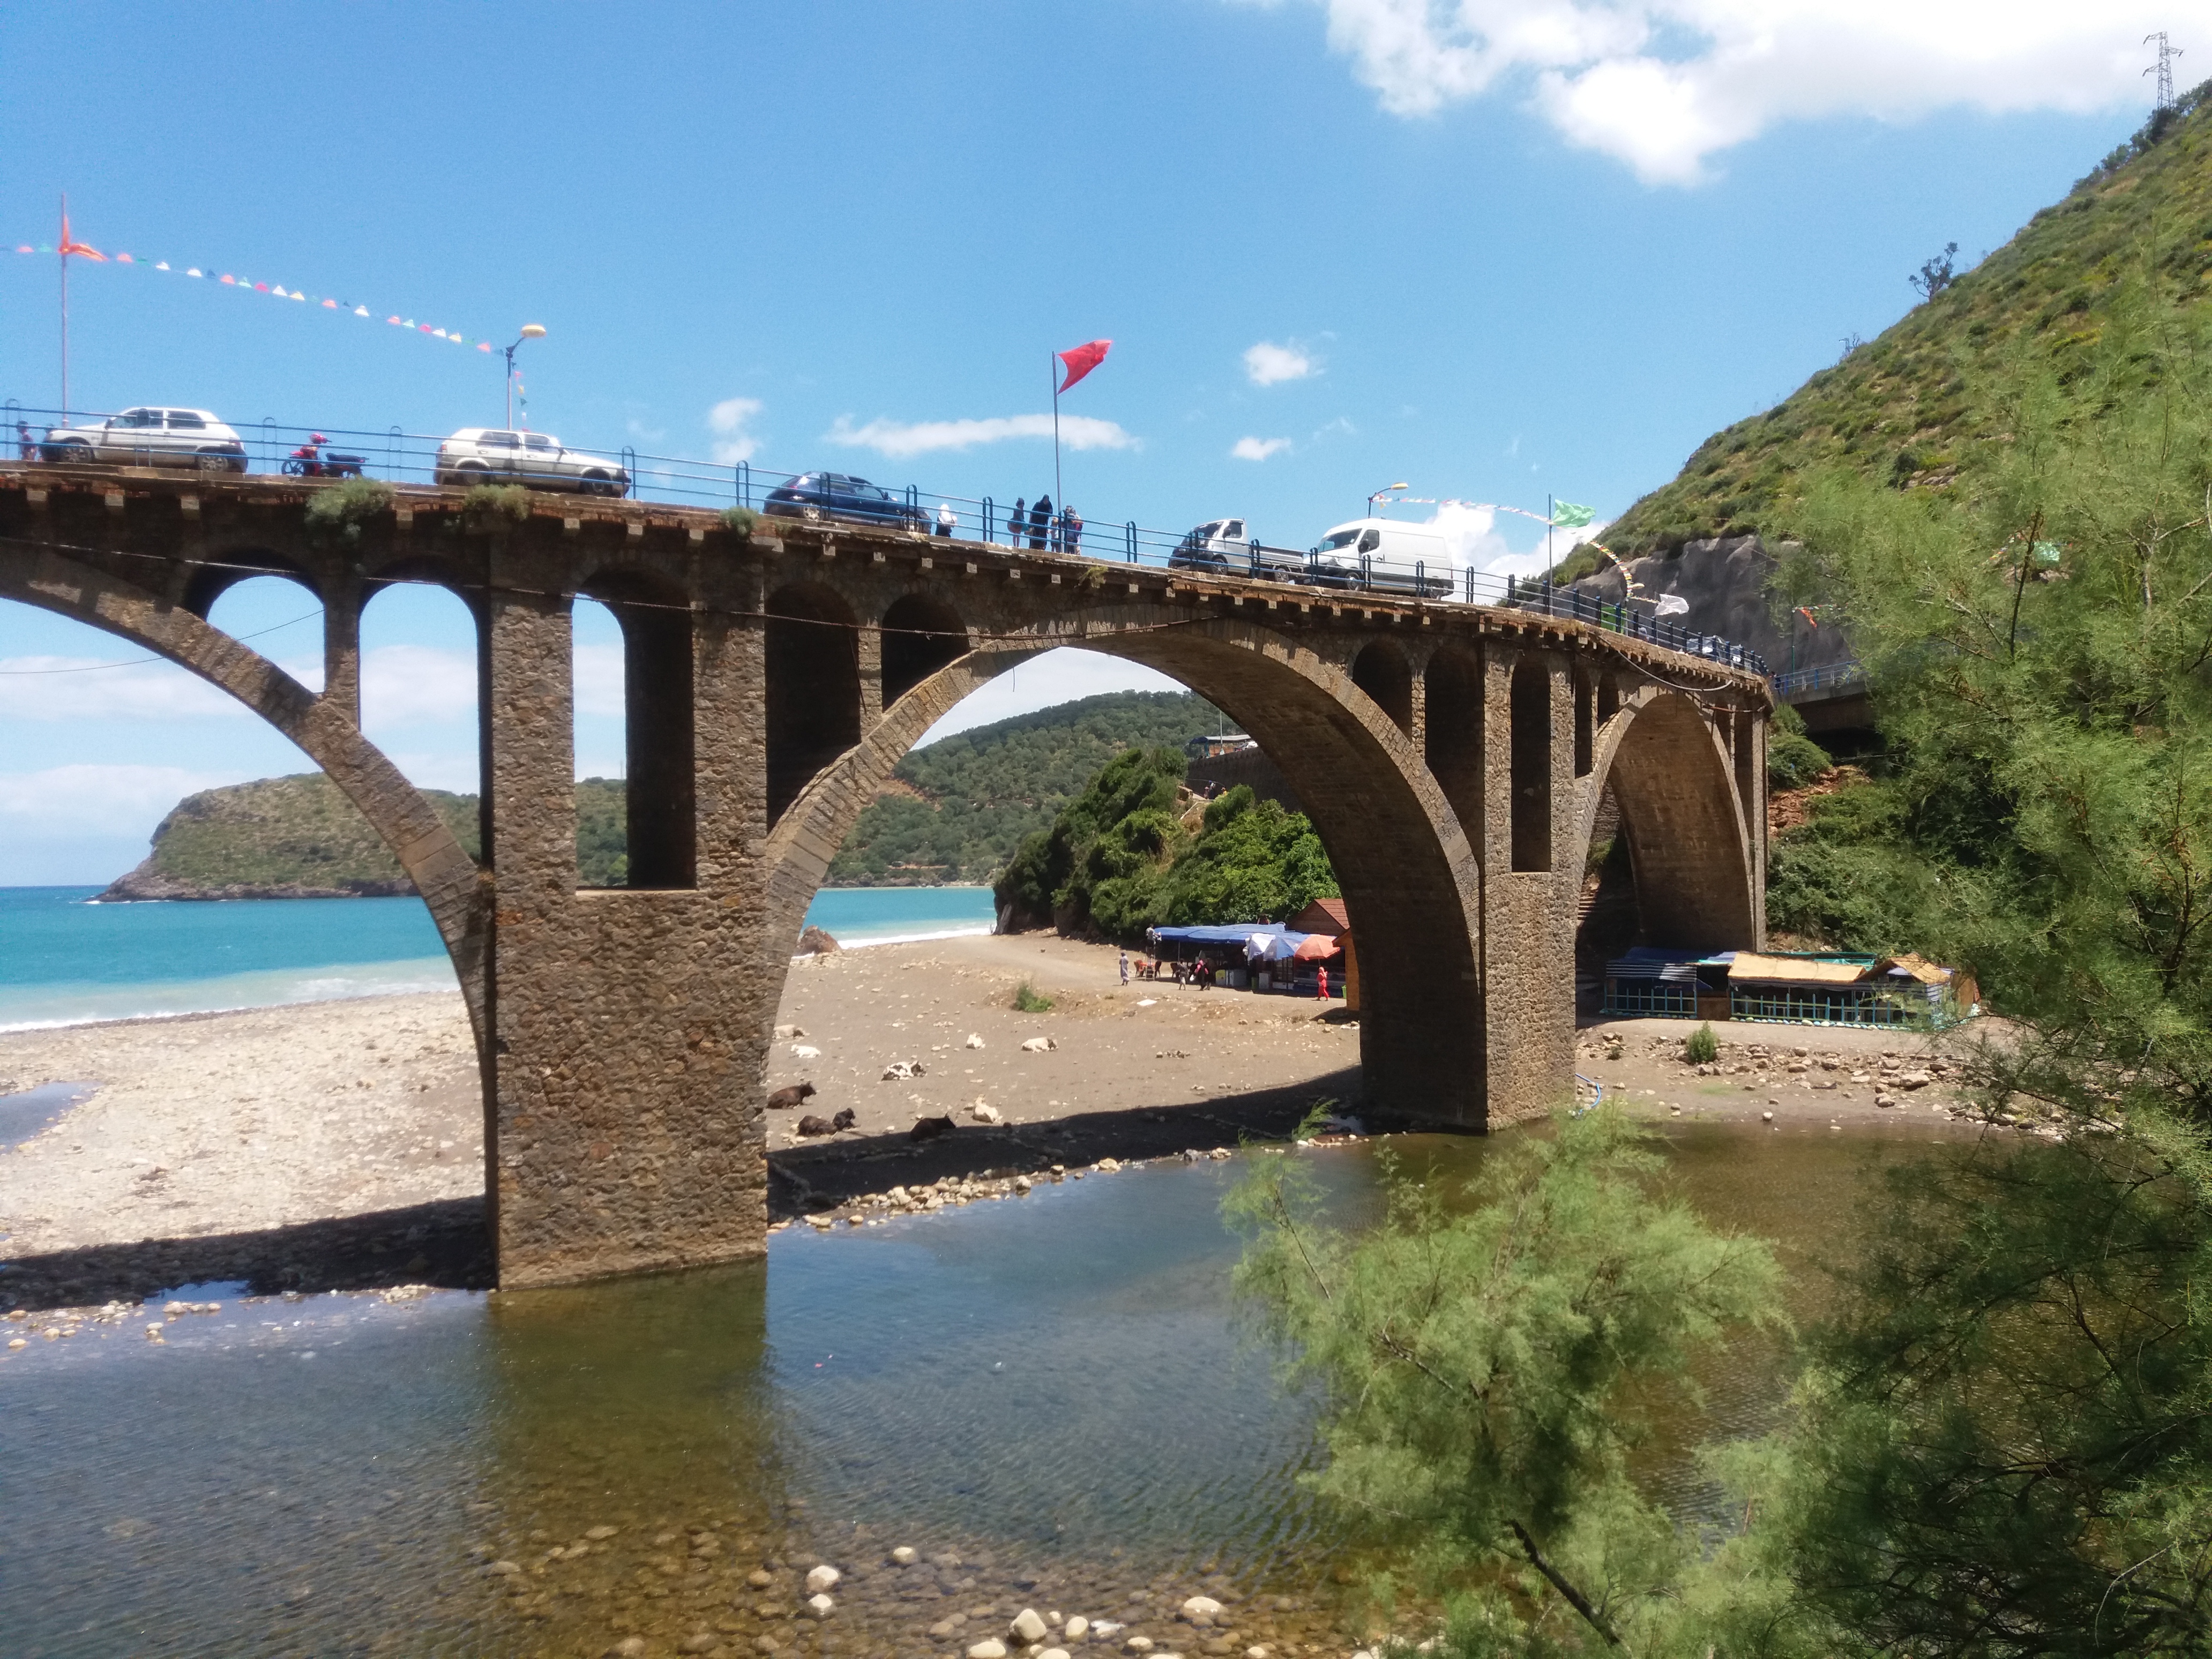
summer, arch bridge, bridge, sky, concrete bridge, Humpback bridge, viaduct, fixed link, aqueduct, coast, architecture, arch, river, sea, tree, nonbuilding structure, devil's bridge, rock, brug, cloud, tourism, vacation, mountain, bay